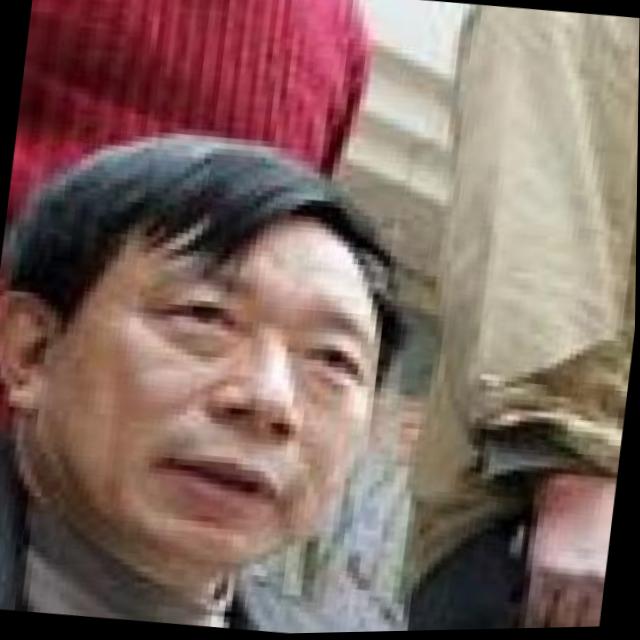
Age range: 45-64